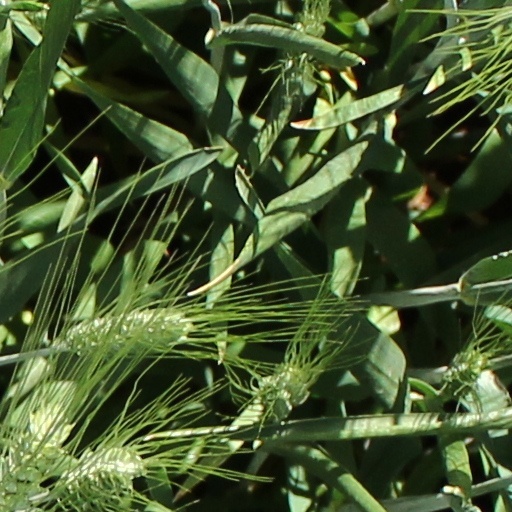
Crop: wheat